You Belong with Me

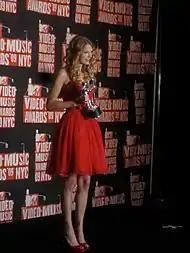
Swift with her trophy for Best Female Video at the 2009 MTV Video Music Awards

The video premiered on May 4, 2009, on CMT. Great American Country aired the video two days later and a 30-minute behind-the-scenes titled "Taylor Swift on the Set: You Belong with Me" later that month. The video spent 11 weeks at number one on CMT and topped CMT's 2009 year-end "Top 20 Countdown", based on sales, airplay, and viewer voting. MTV also put it on rotation. Writing for MTV, Tamar Anitai said the plot and fashion of "You Belong with Me" allude to six teen movies of the late 1990s and 2000s: "She's All That", "Mean Girls", "Drumline", "Bring It On", "A Cinderella Story", and "Nick & Norah's Infinite Playlist"; Chris Ryan said it has a similar plot to a rom-com and deemed it the most memorable video on MTV of 2009. The video was nominated for Video of the Year at the 45th Academy of Country Music Awards, Video of the Year and Female Video of the Year at the 2010 CMT Music Awards. At the 2010 MuchMusic Video Awards in Canada, it was nominated for Best International Artist Video and the People's Choice: Favourite International Video.